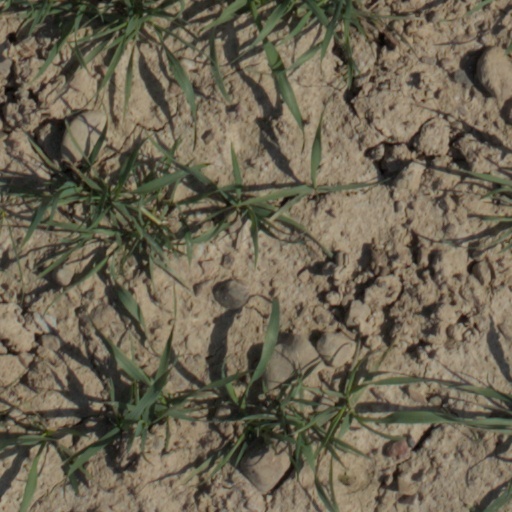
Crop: wheat